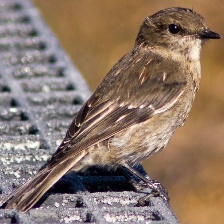
Species: DUSKY ROBIN
Scientific name: MELANODRYAS VITTATA
ImageNet parent category: robin